Anastasia of Sirmium

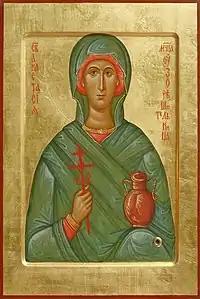
Great Martyr Anastasia, the Deliverer from Potions (Byzantine icon, 14th-15th century, State Hermitage Museum, Saint Petersburg, Russia)

The legend makes Anastasia the daughter of Praetextatus, a Roman "vir illustris", and affirms that she had Chrysogonus as a teacher. Early in the persecution of Diocletian, the Emperor summoned Chrysogonus to Aquileia where he suffered martyrdom. Anastasia, having gone from Aquileia to Sirmium to visit the faithful of that place, was beheaded on the island of Palmaria, 25 December. Her body was interred in the house of Apollonia, which had been converted into a basilica.